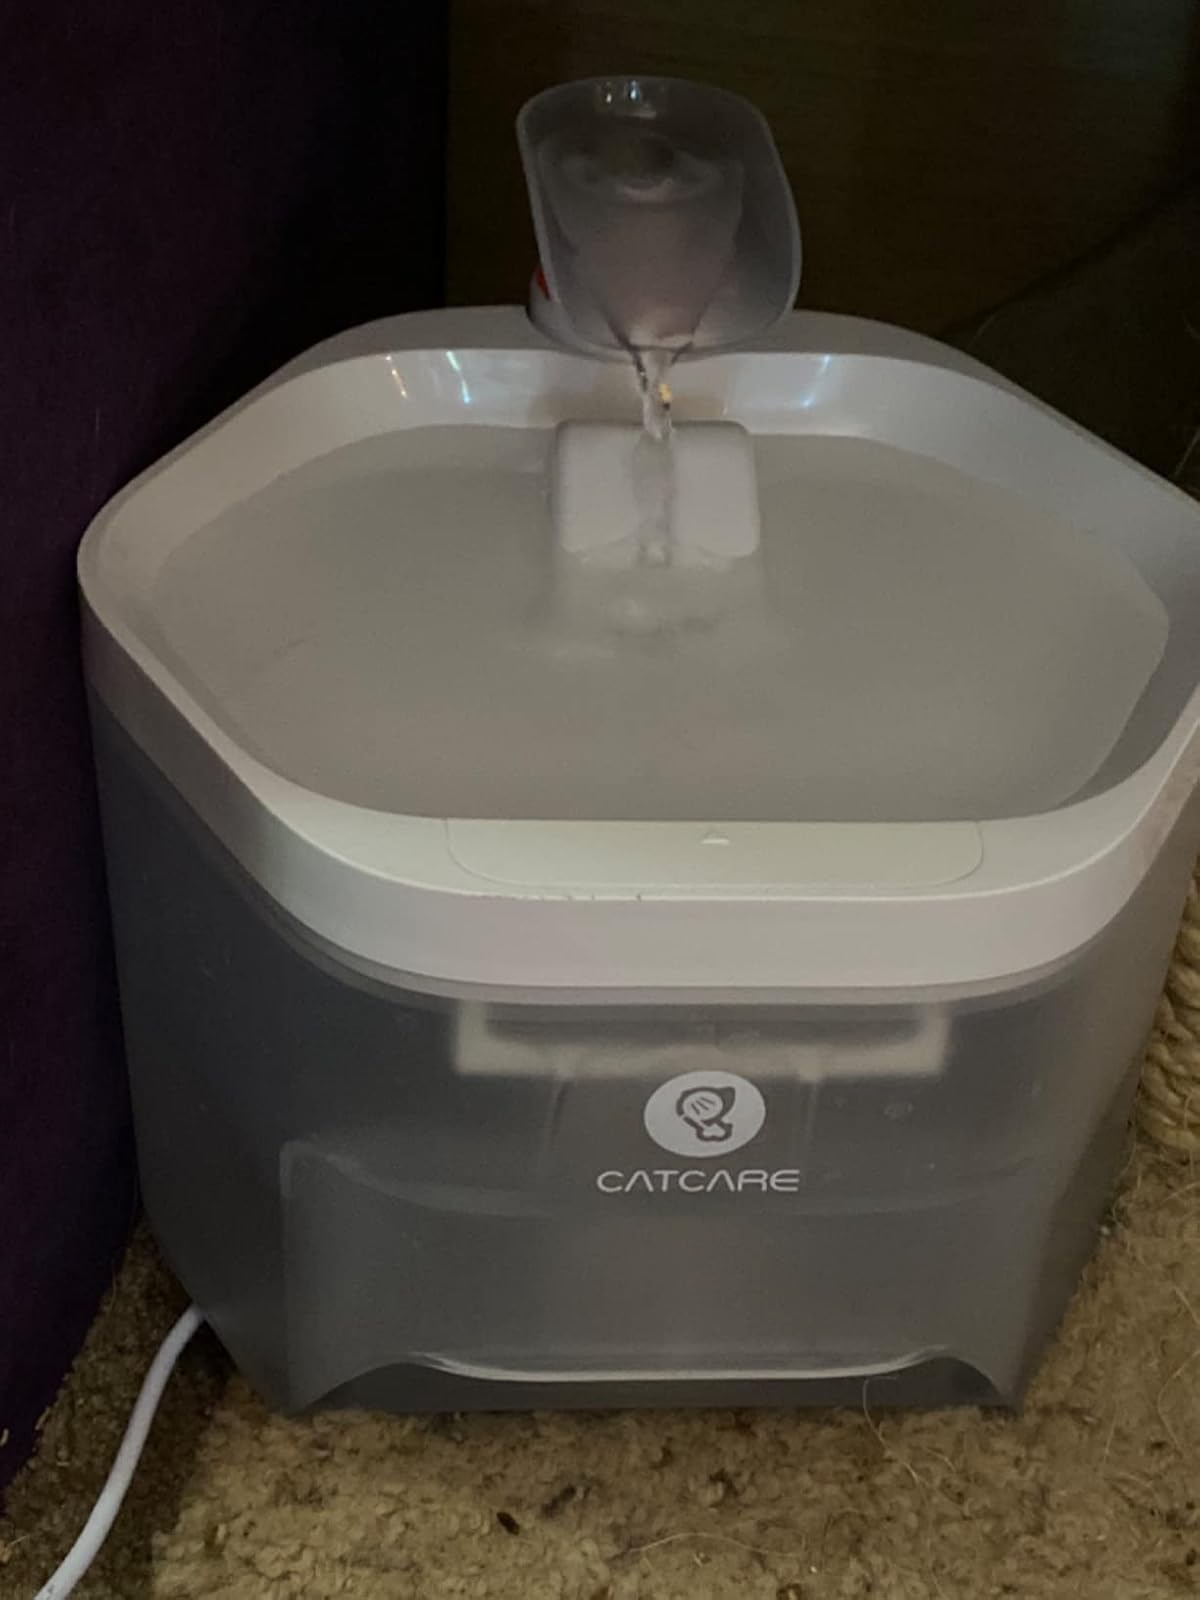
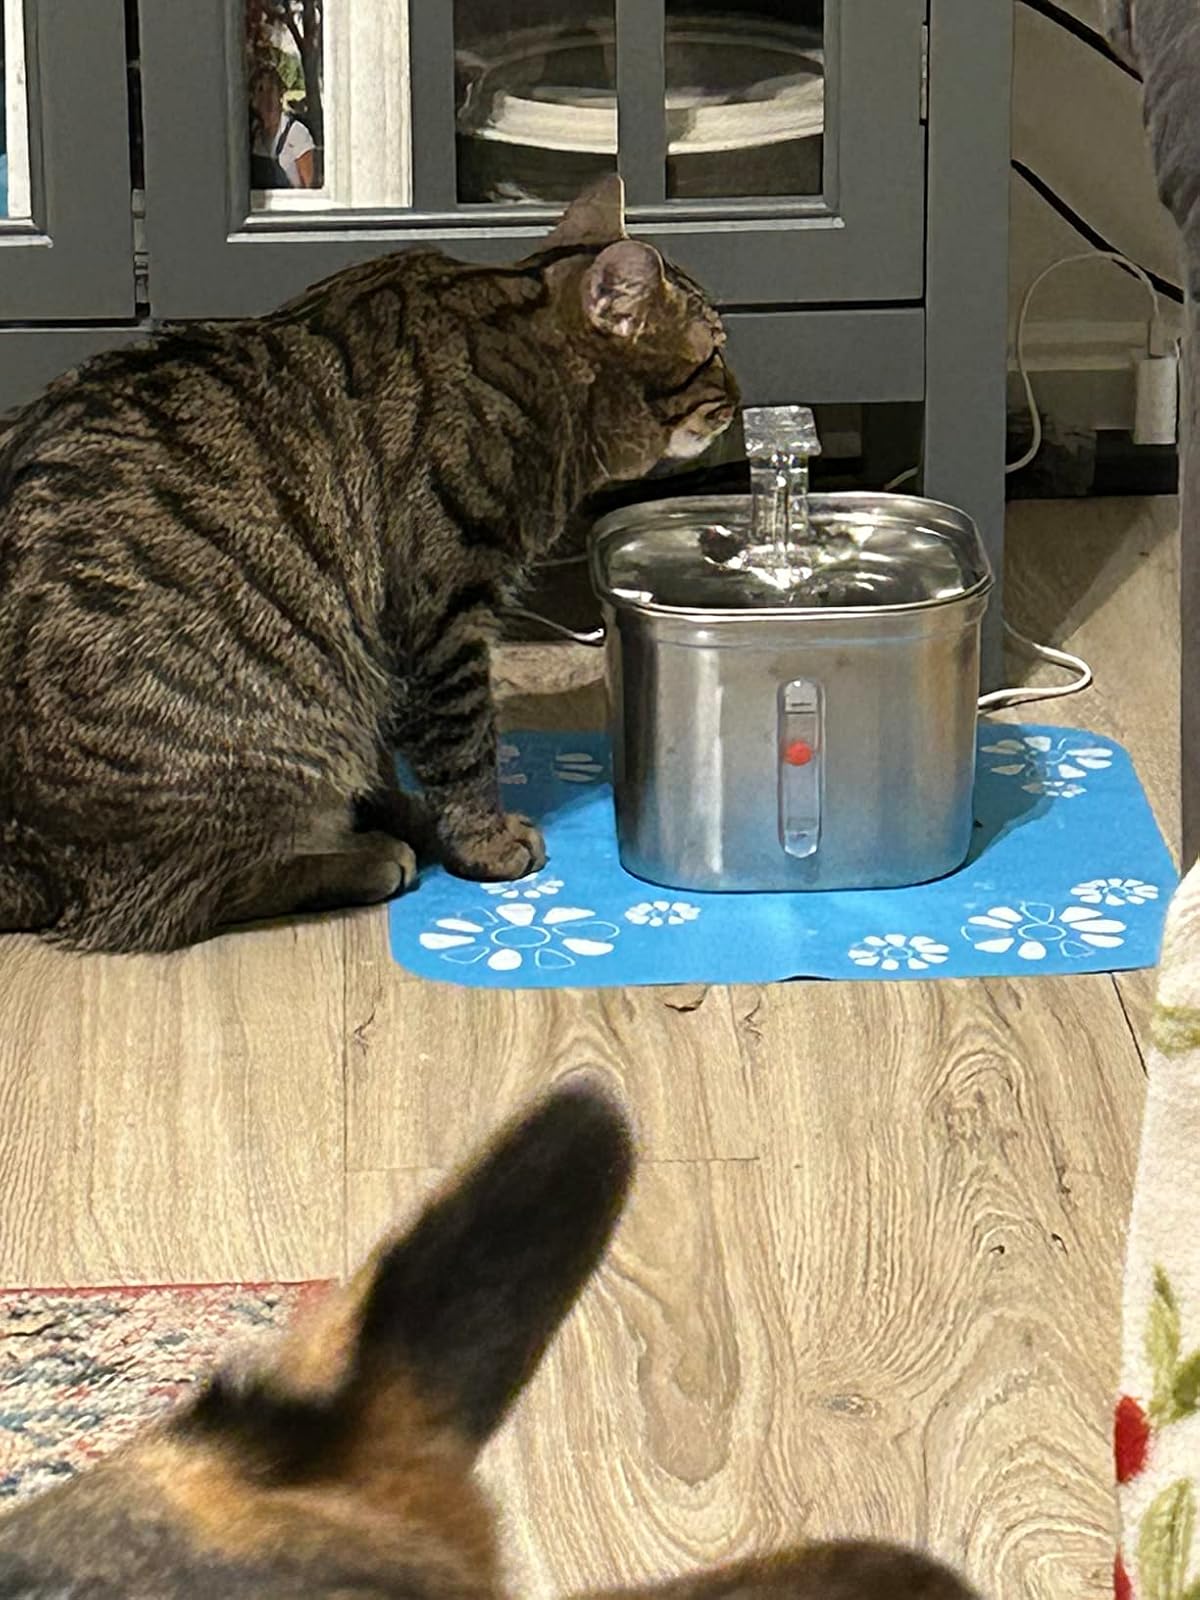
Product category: items_bowl
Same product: no